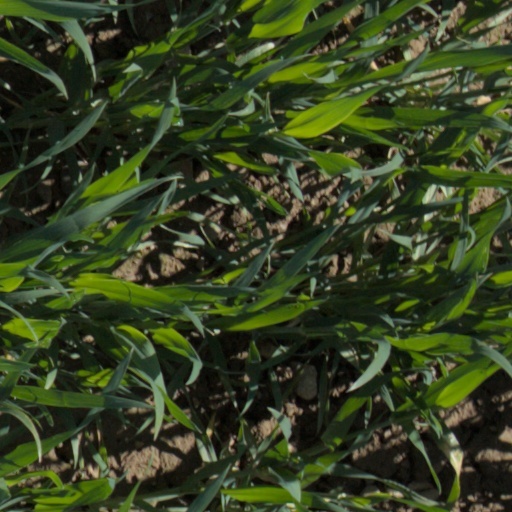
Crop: wheat